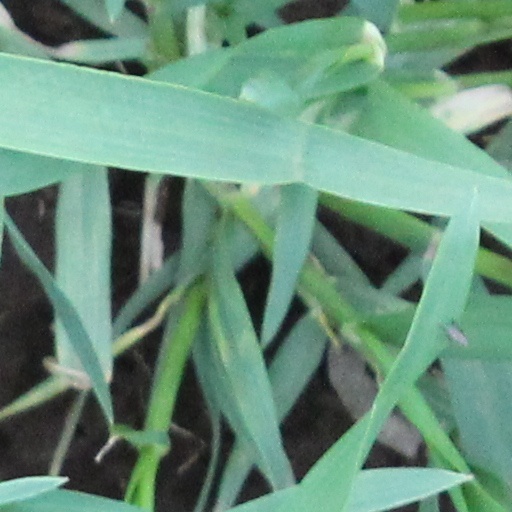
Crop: wheat